Mineral industry of Colombia

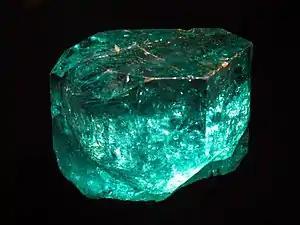
Gachalá Emerald

Colombia is the main producer of finer quality emeralds worldwide. Colombia produced 2.7 Mcarats (540 kg) of emeralds during 2008. Emerald mines are located both in the Boyacá and Cundinamarca Departments. Colombian emeralds constitute 50-95% of the world production, the numbers depending on the year, source and emeralds grade.